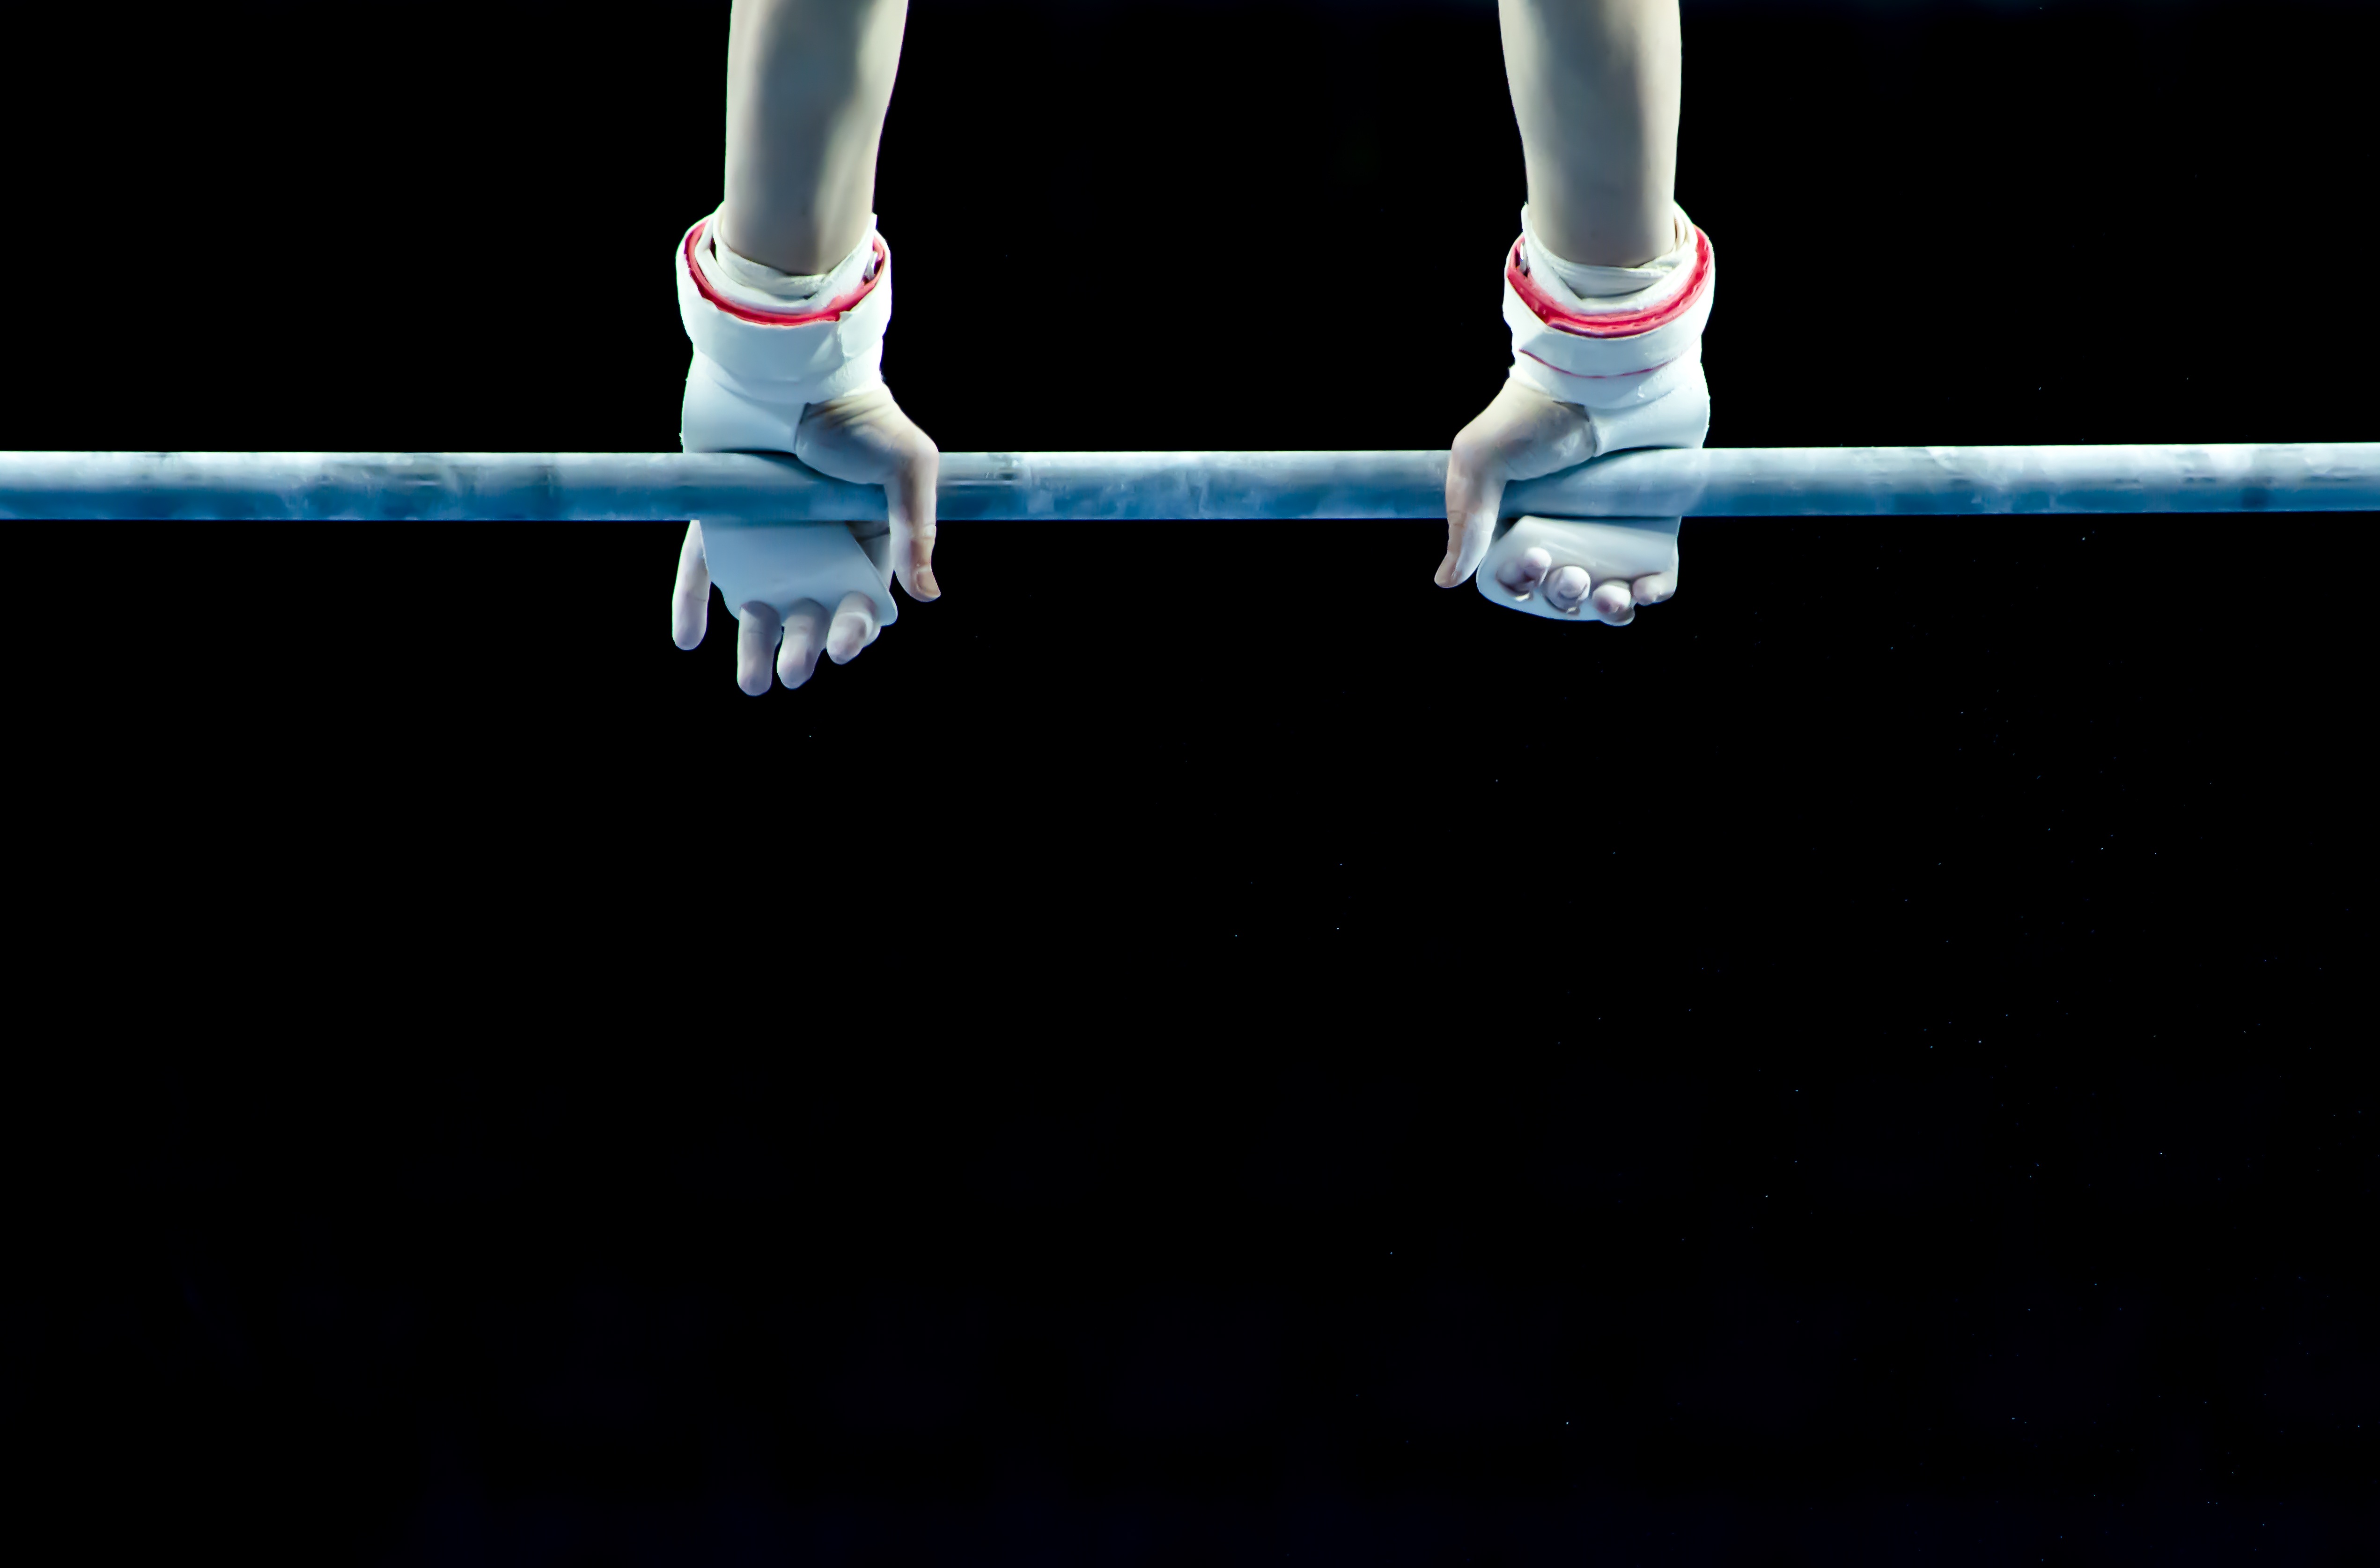
work, hand, person, wing, people, white, sport, morning, view, bar, evening, young, finger, equipment, training, exercise, weight, lifestyle, health, fitness, gym, workout, muscle, power, background, sports, horizontal, up, hang, fit, rings, lifting, strong, pull, athlete, active, strength, gymnastic, uneven, dangle, gymnast, begin, atmosphere of earth